Philadelphia-Montgomery Christian Academy

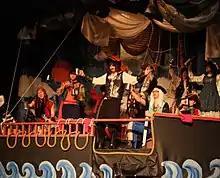
A Phil-Mont performance of The Pirates of Penzance

Phil-Mont hosts 3 stage performances a year, including a Fall Musical*, Winter Play**, and a Spring Fine Arts Festival*.